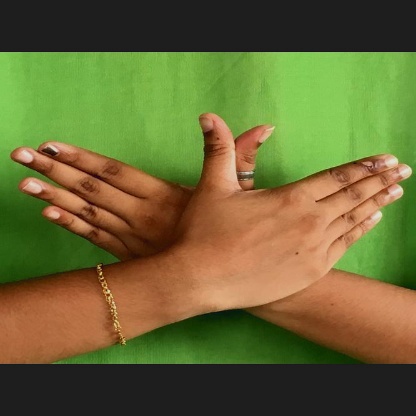
Mudra: Garuda